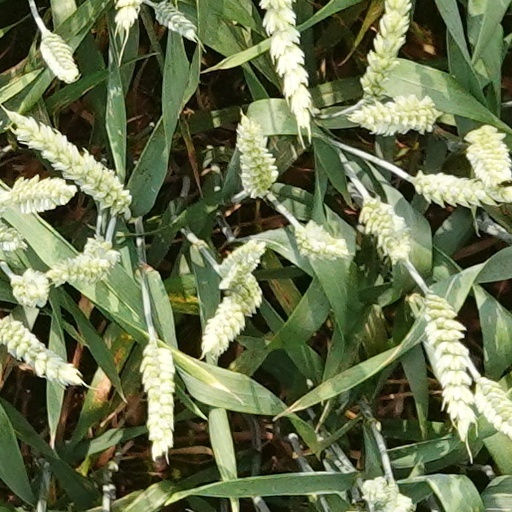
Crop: wheat